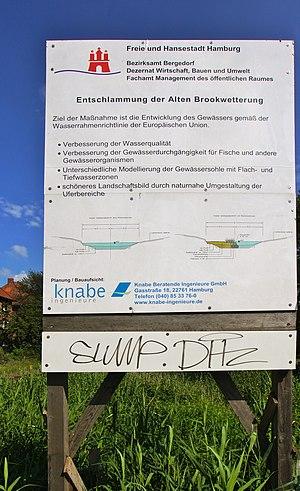
Hambourg (Bergedorf), Allemagne: Tableau d'information sur les travaux de rénaturation de l'Alte Brookwetterung